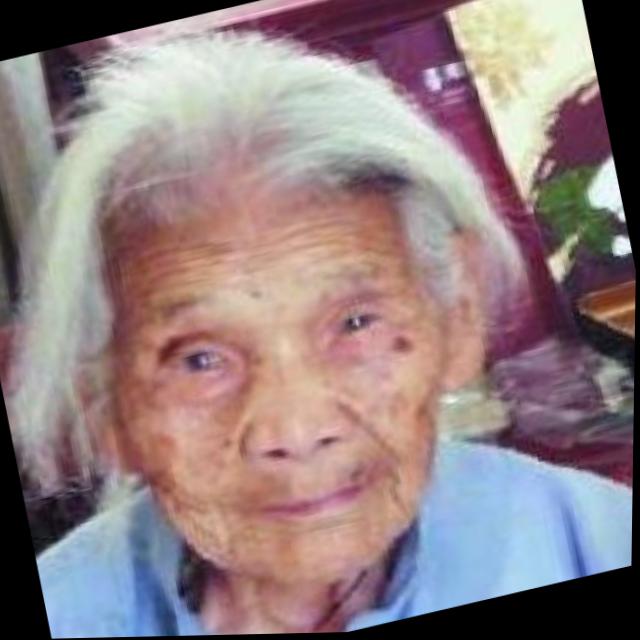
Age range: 65+